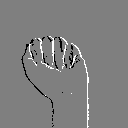
ASL letter: a